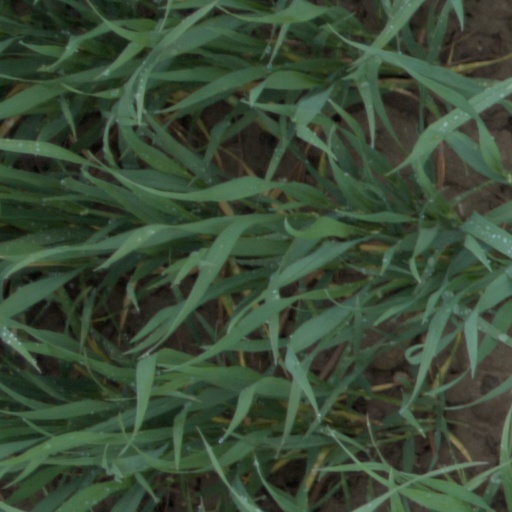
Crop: wheat